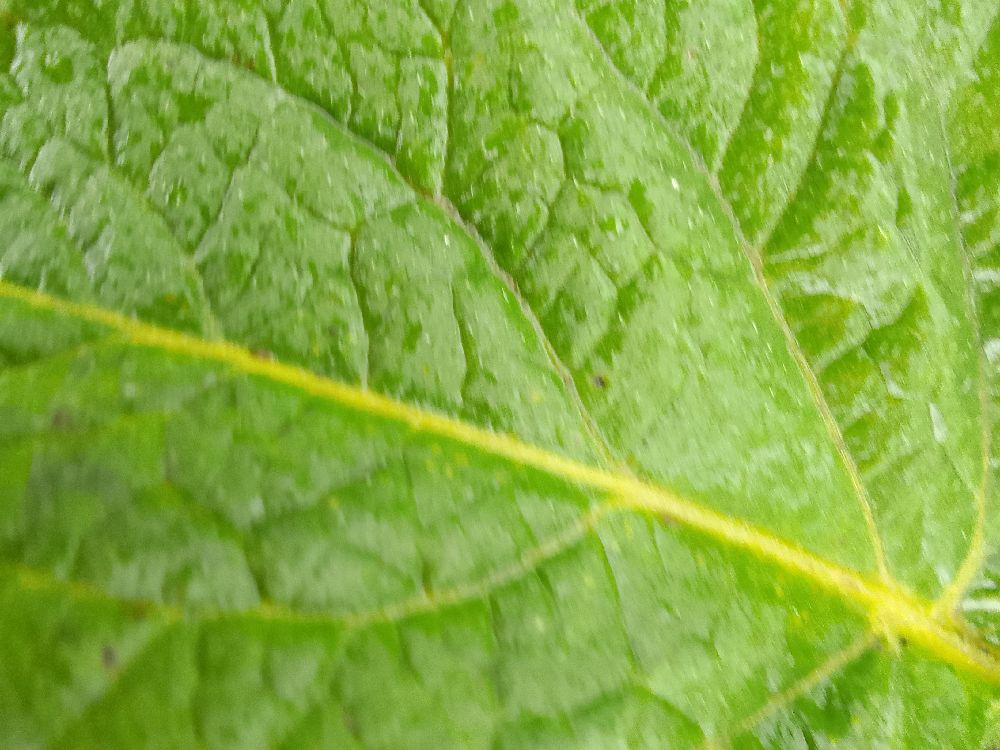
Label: Healthy